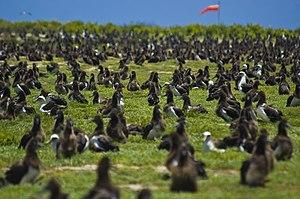
Cet article regroupe l'histoire générale et locale des îles mineures éloignées des États-Unis. Cette appellation regroupe 10 îles ou atolls dont neuf sont situés dans l'océan Pacifique et un dans les Caraïbes.